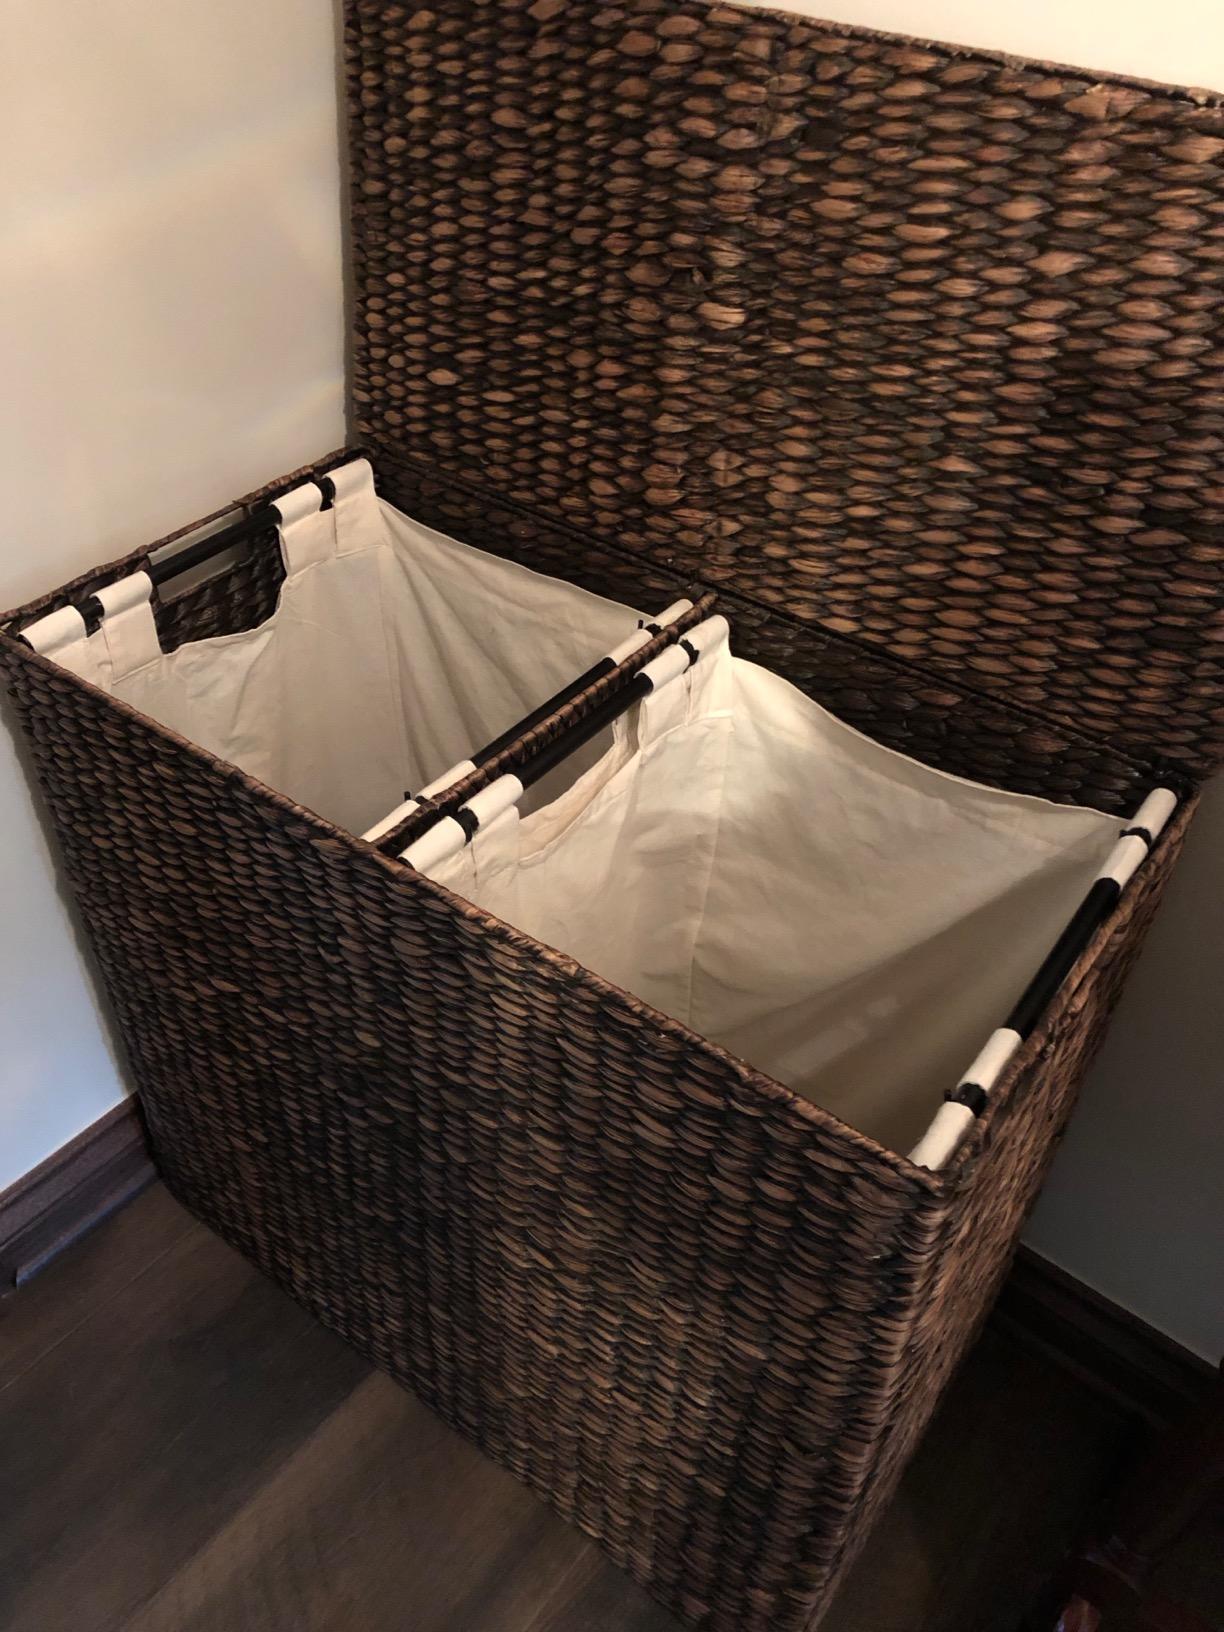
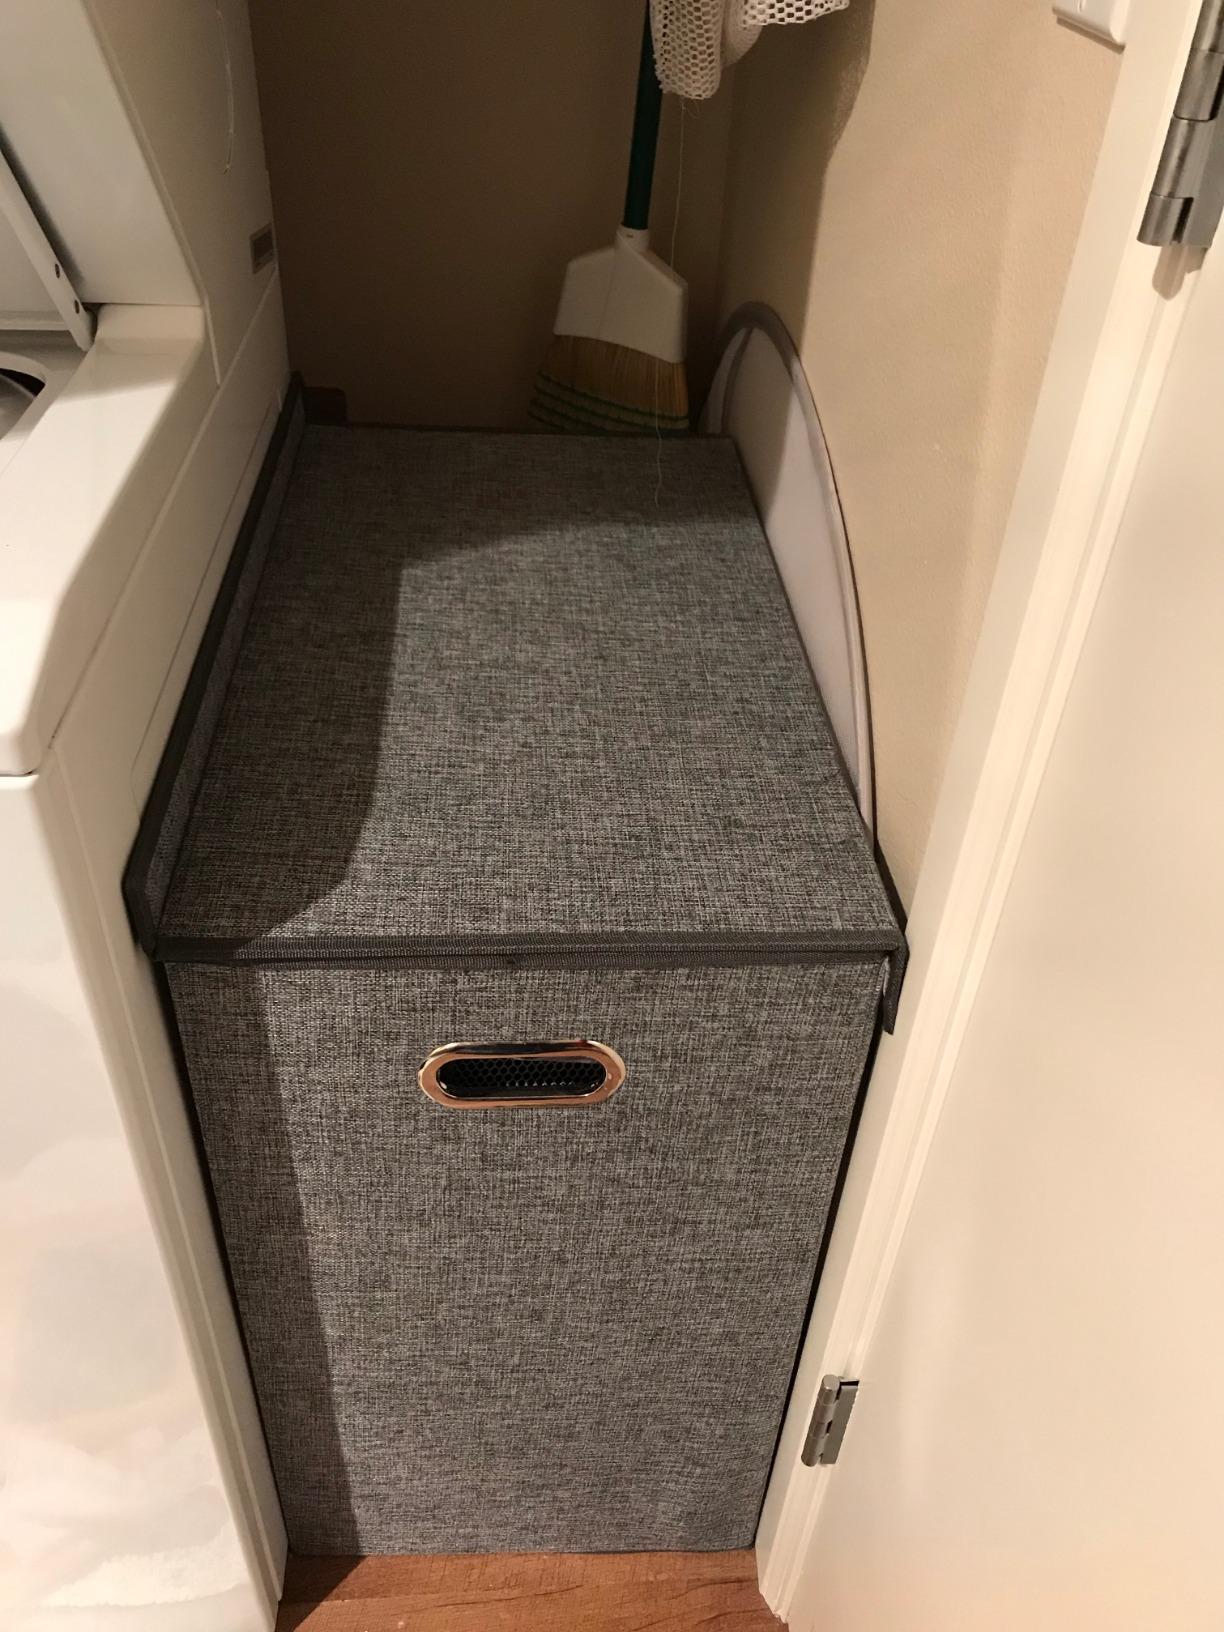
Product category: items_hamper
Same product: no